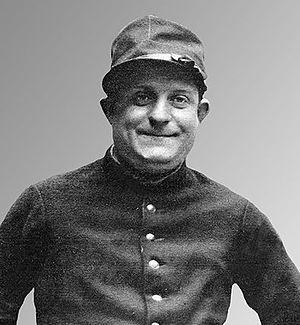
Le chanteur Polin (1863-1927) vers 1900
Pierre Paul Marsalès dit Polin, né le 13 août 1863 à Paris 9ᵉ et mort le 3 juin 1927 à La Frette-sur-Seine, est un chanteur de café-concert français.